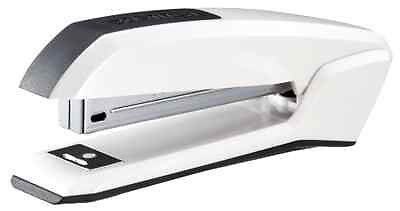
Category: stapler